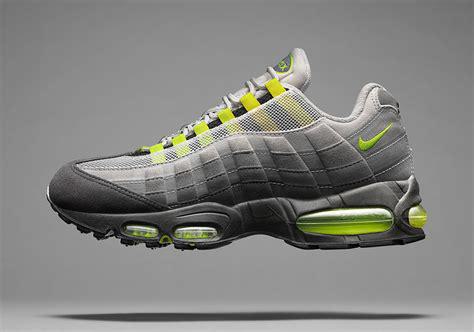
Brand: Nike
Model: Air Max 95